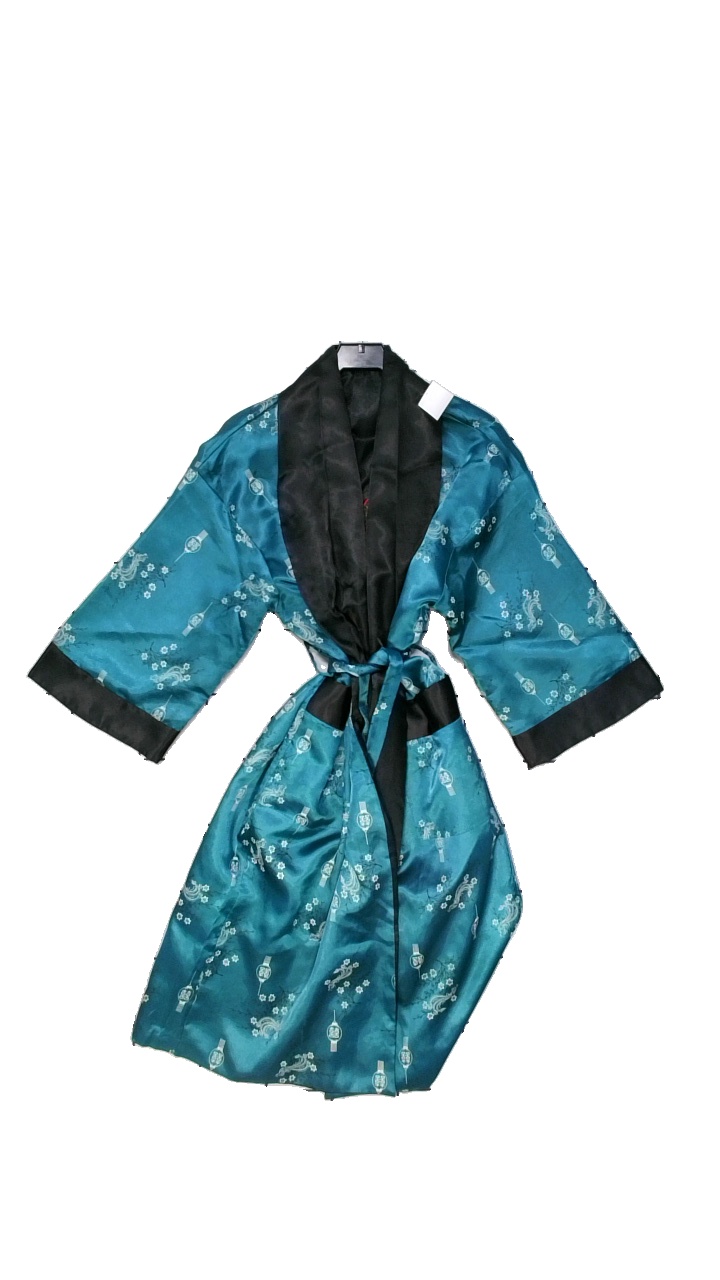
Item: Night Gown (Ladies)
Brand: Missing
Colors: Green
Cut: Regular
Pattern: Floral print
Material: missing
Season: All
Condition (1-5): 4
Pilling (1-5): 4
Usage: Reuse
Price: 100-150